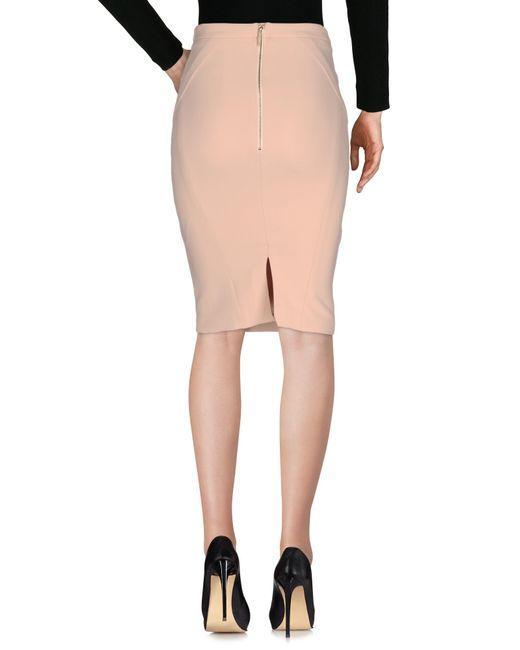
Schmaler rosa Rock für Damen